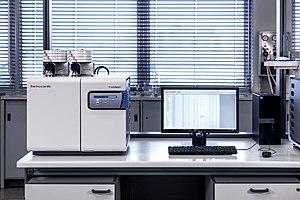
Le terme analyse élémentaire peut désigner :